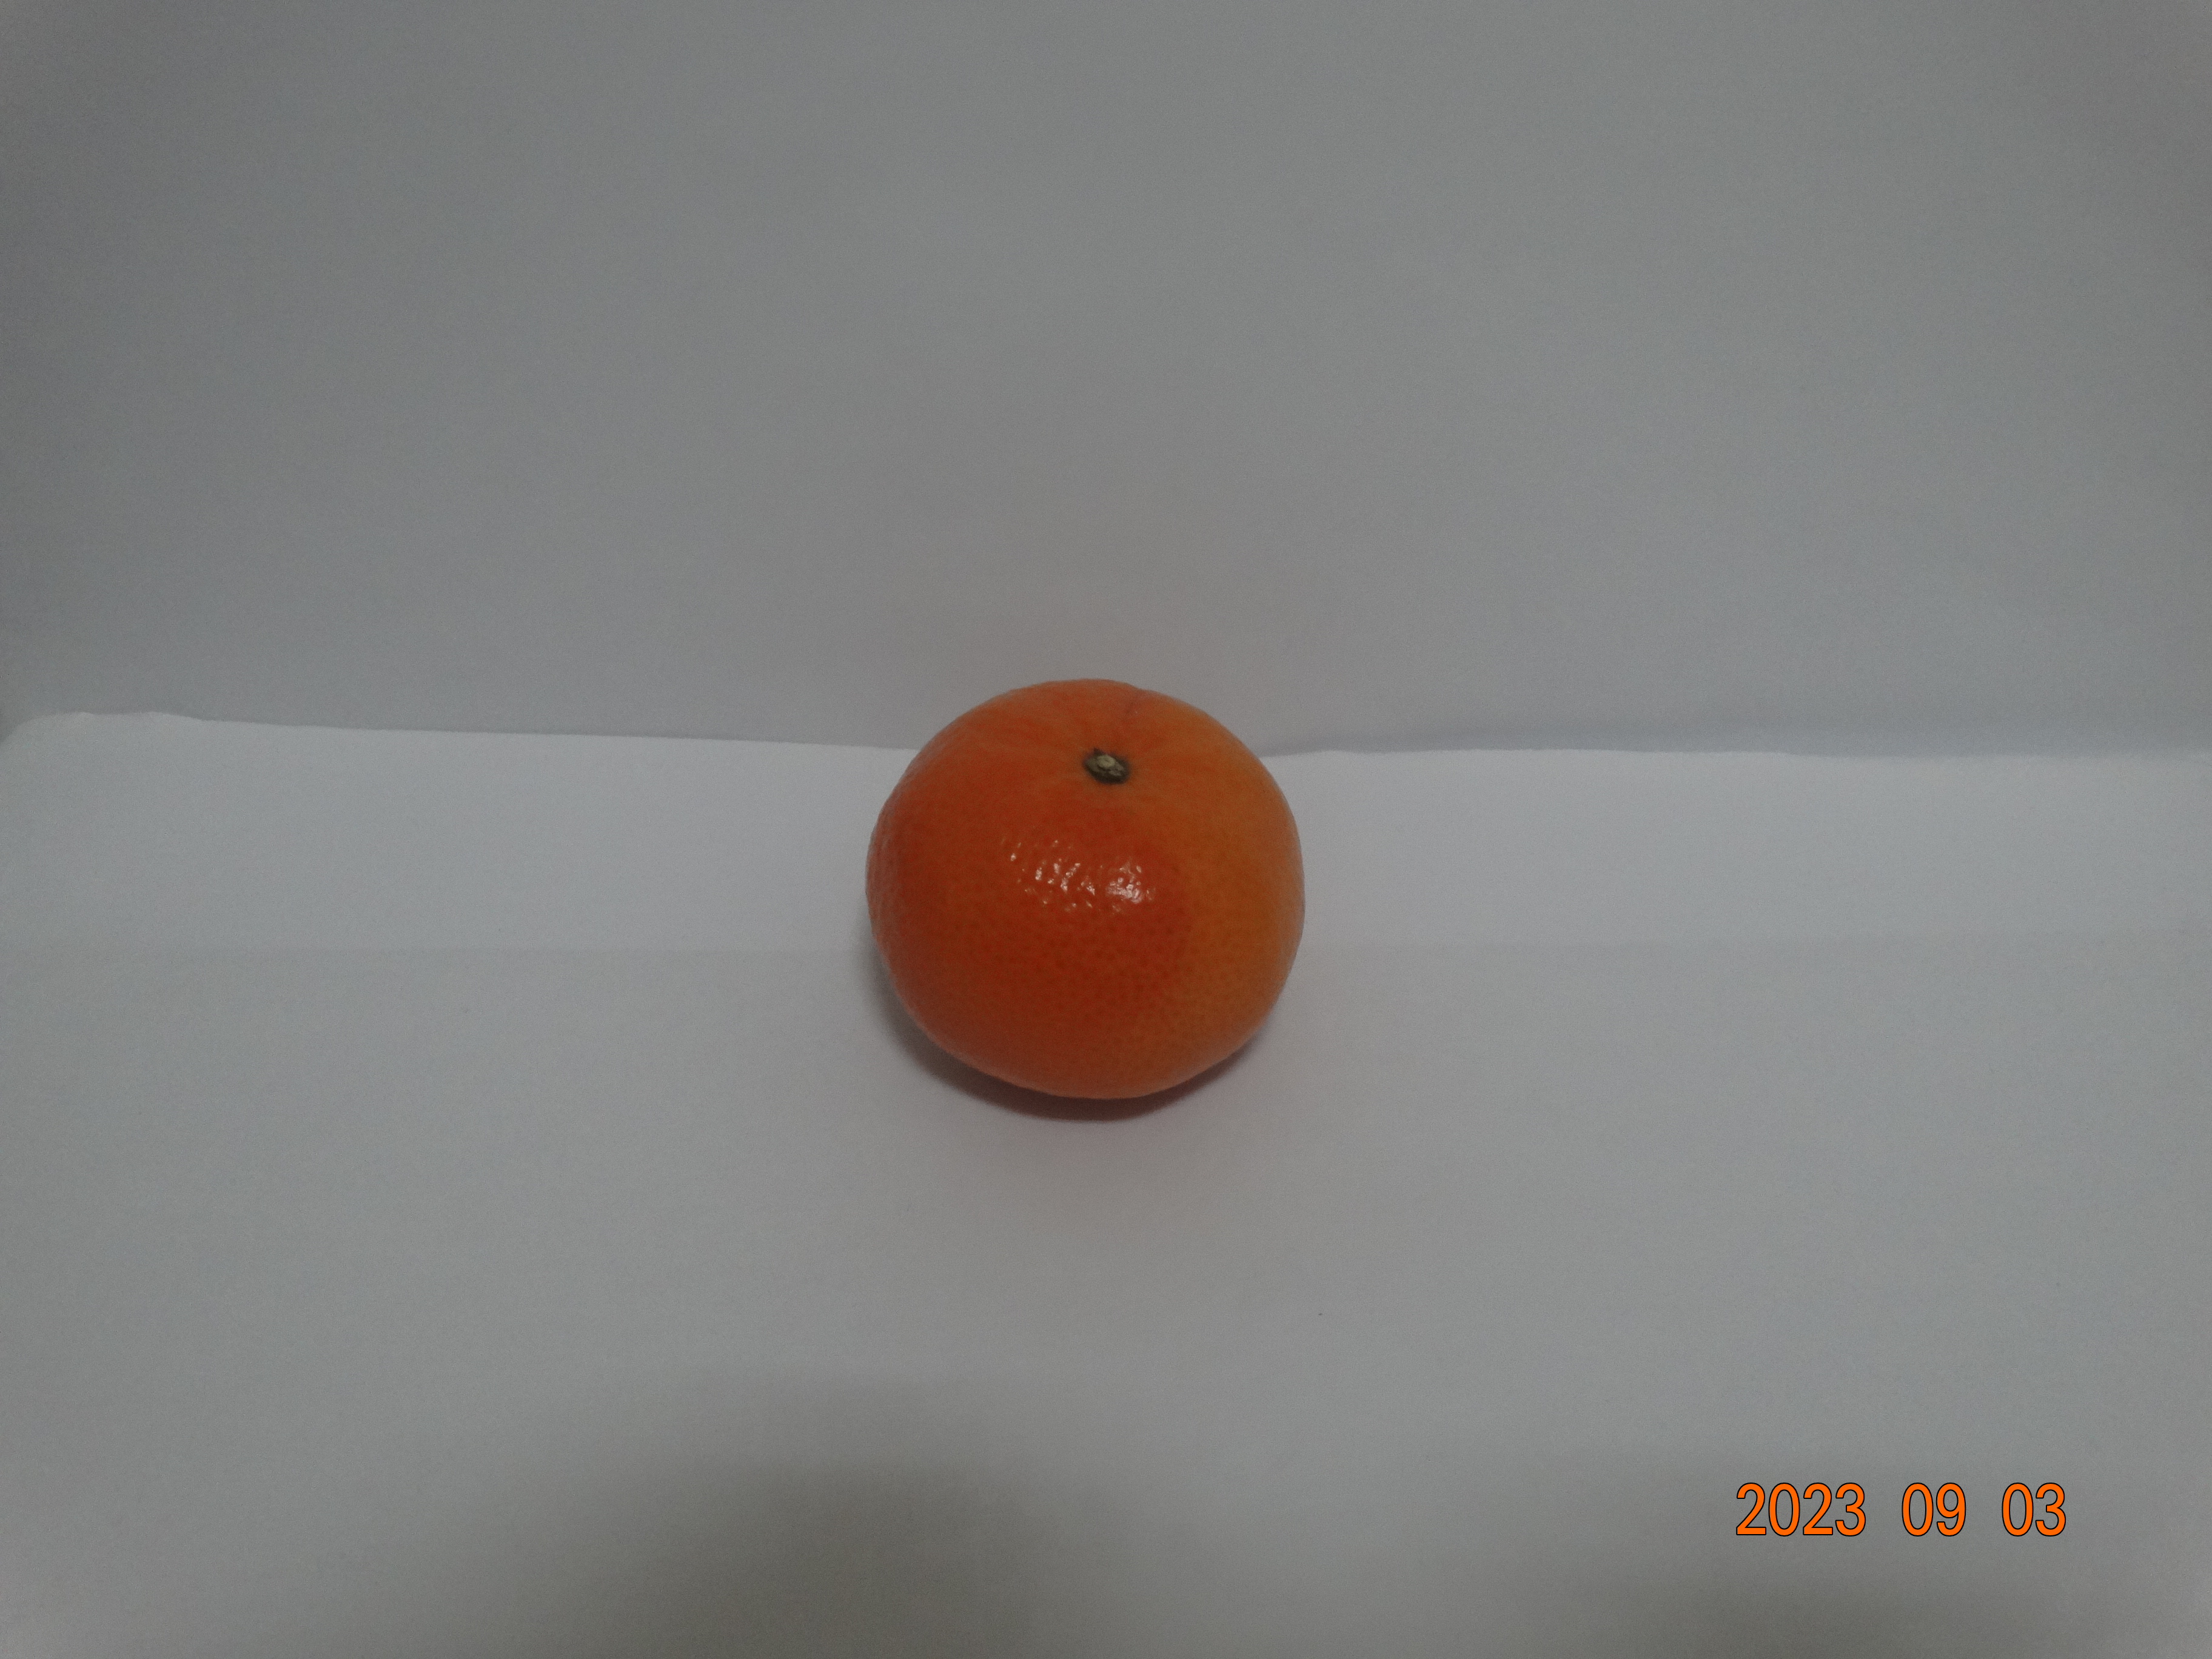
Citrus fruit variety: tangerine